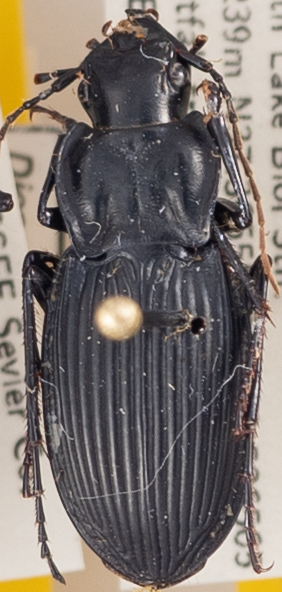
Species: Dicaelus teter
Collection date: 2021-06-15
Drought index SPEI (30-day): -0.51
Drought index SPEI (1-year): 0.718
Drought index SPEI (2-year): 1.28